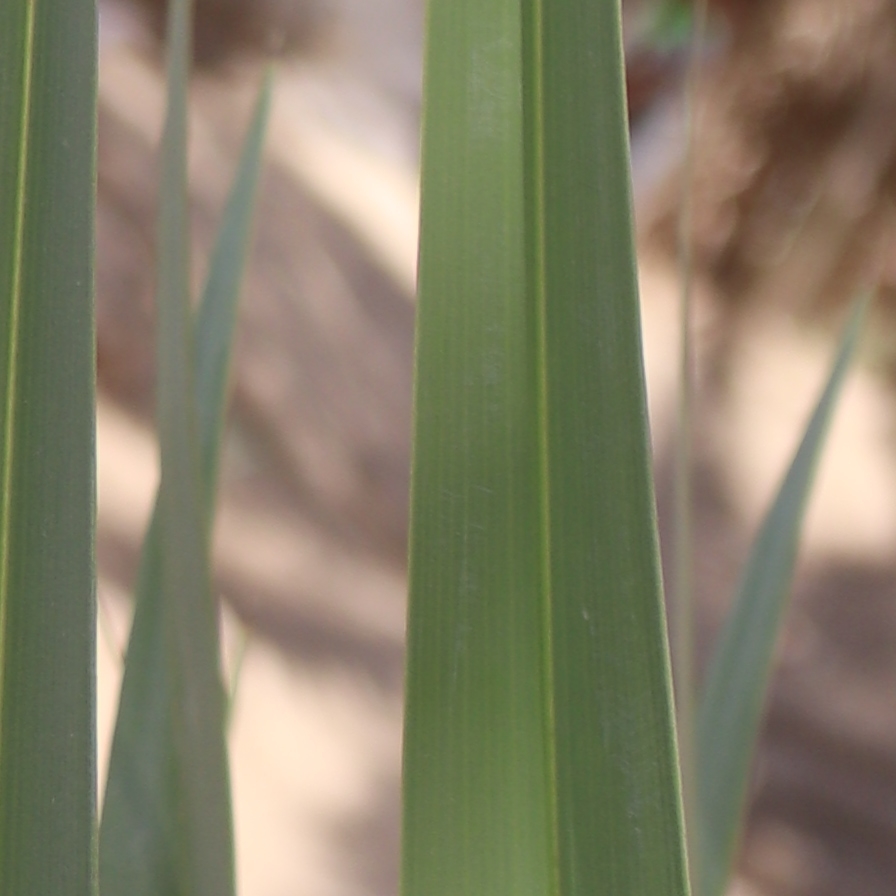
Label: Healthy